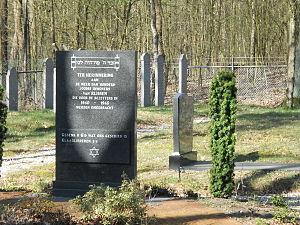
זְכֹר ה' מֶה הָיָה לָנוּ Souviens-toi, Eternel, de ce qui nous est arrivé! (Lamentations 5:1) עברית: זְכֹר ה' מֶה הָיָה לָנוּ